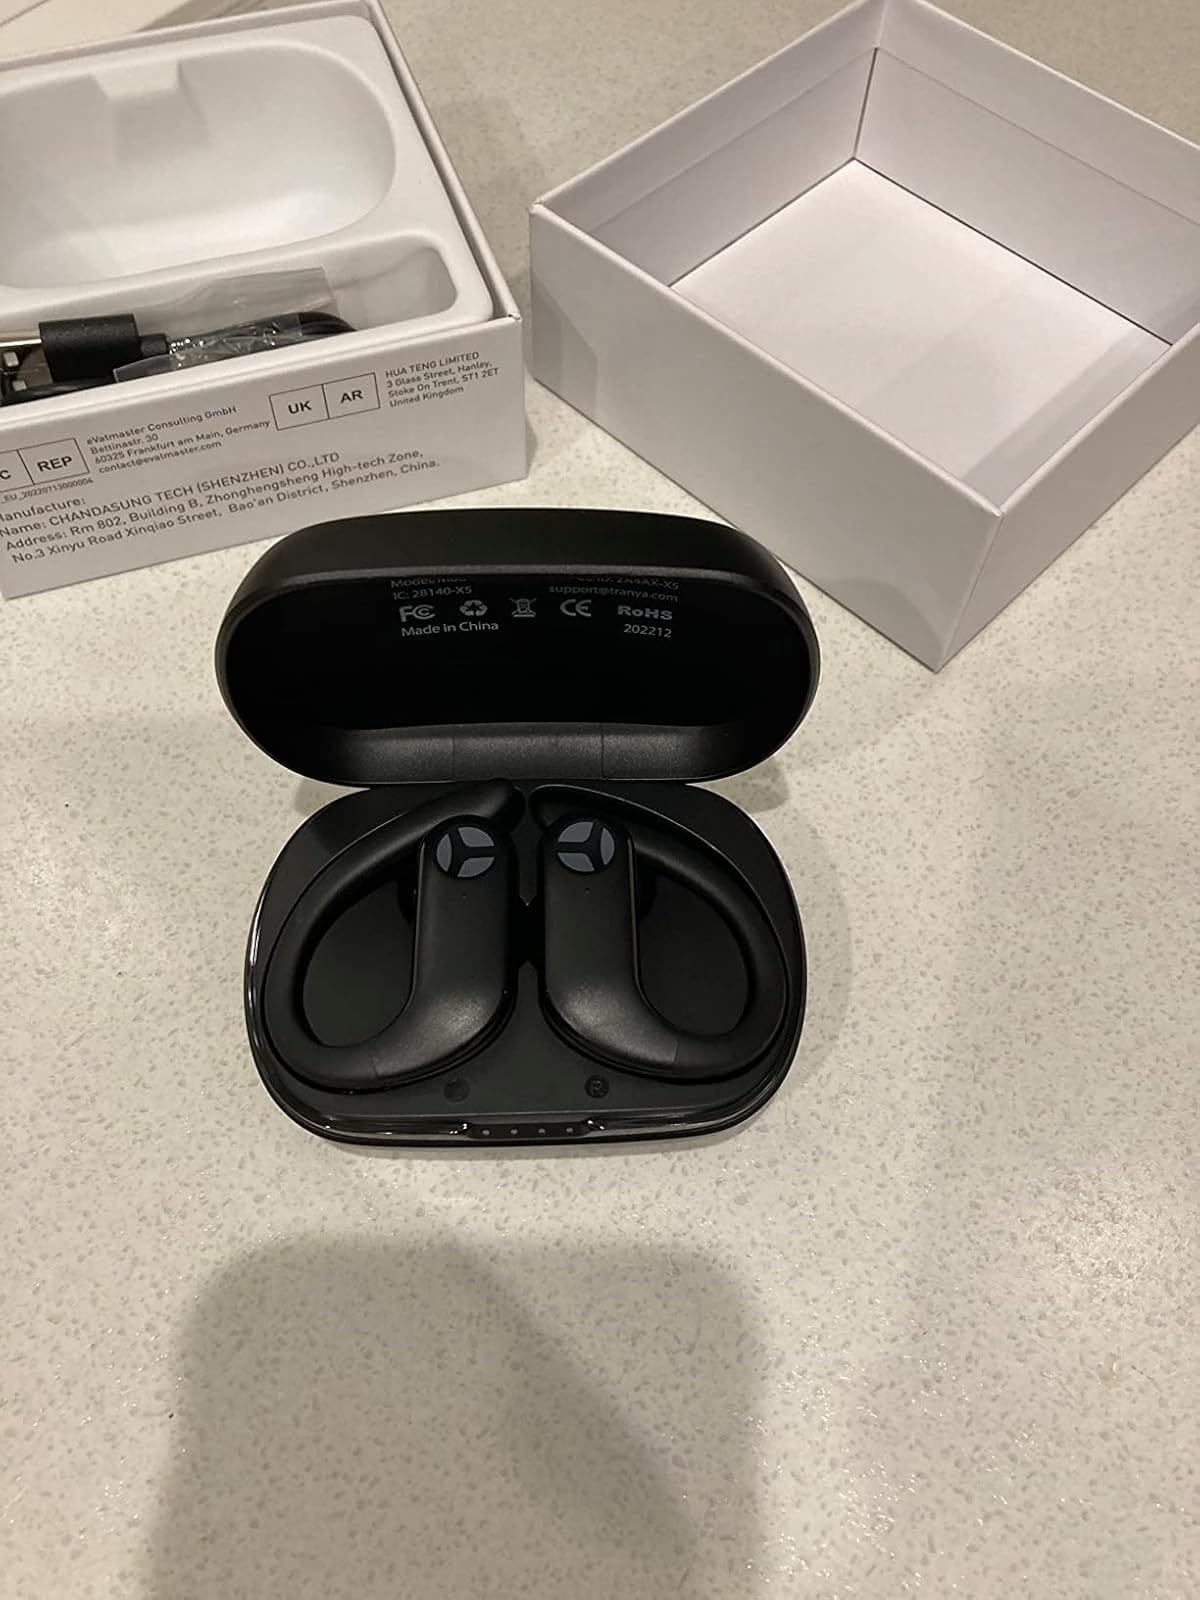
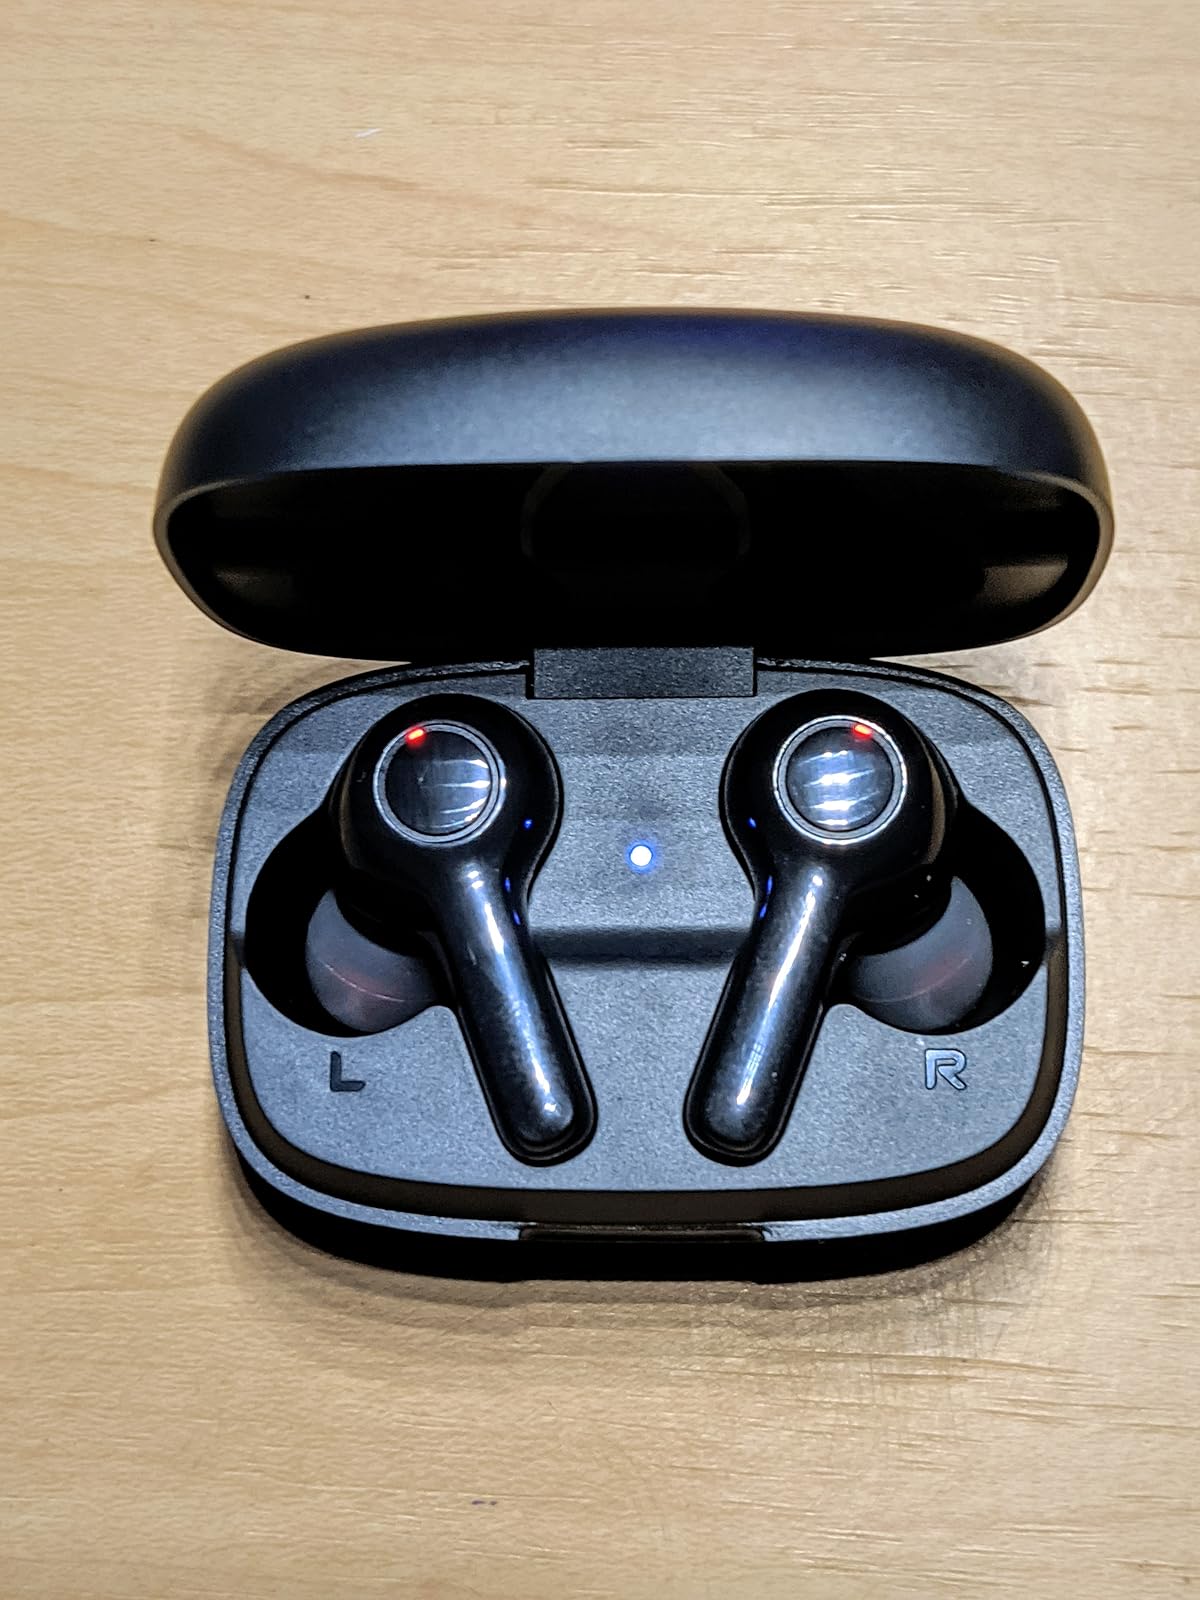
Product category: earbuds
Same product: no